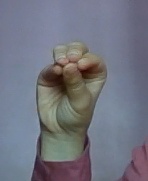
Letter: ha